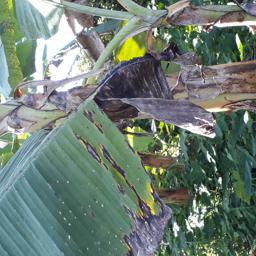
Label: BLACK SIGATOKA